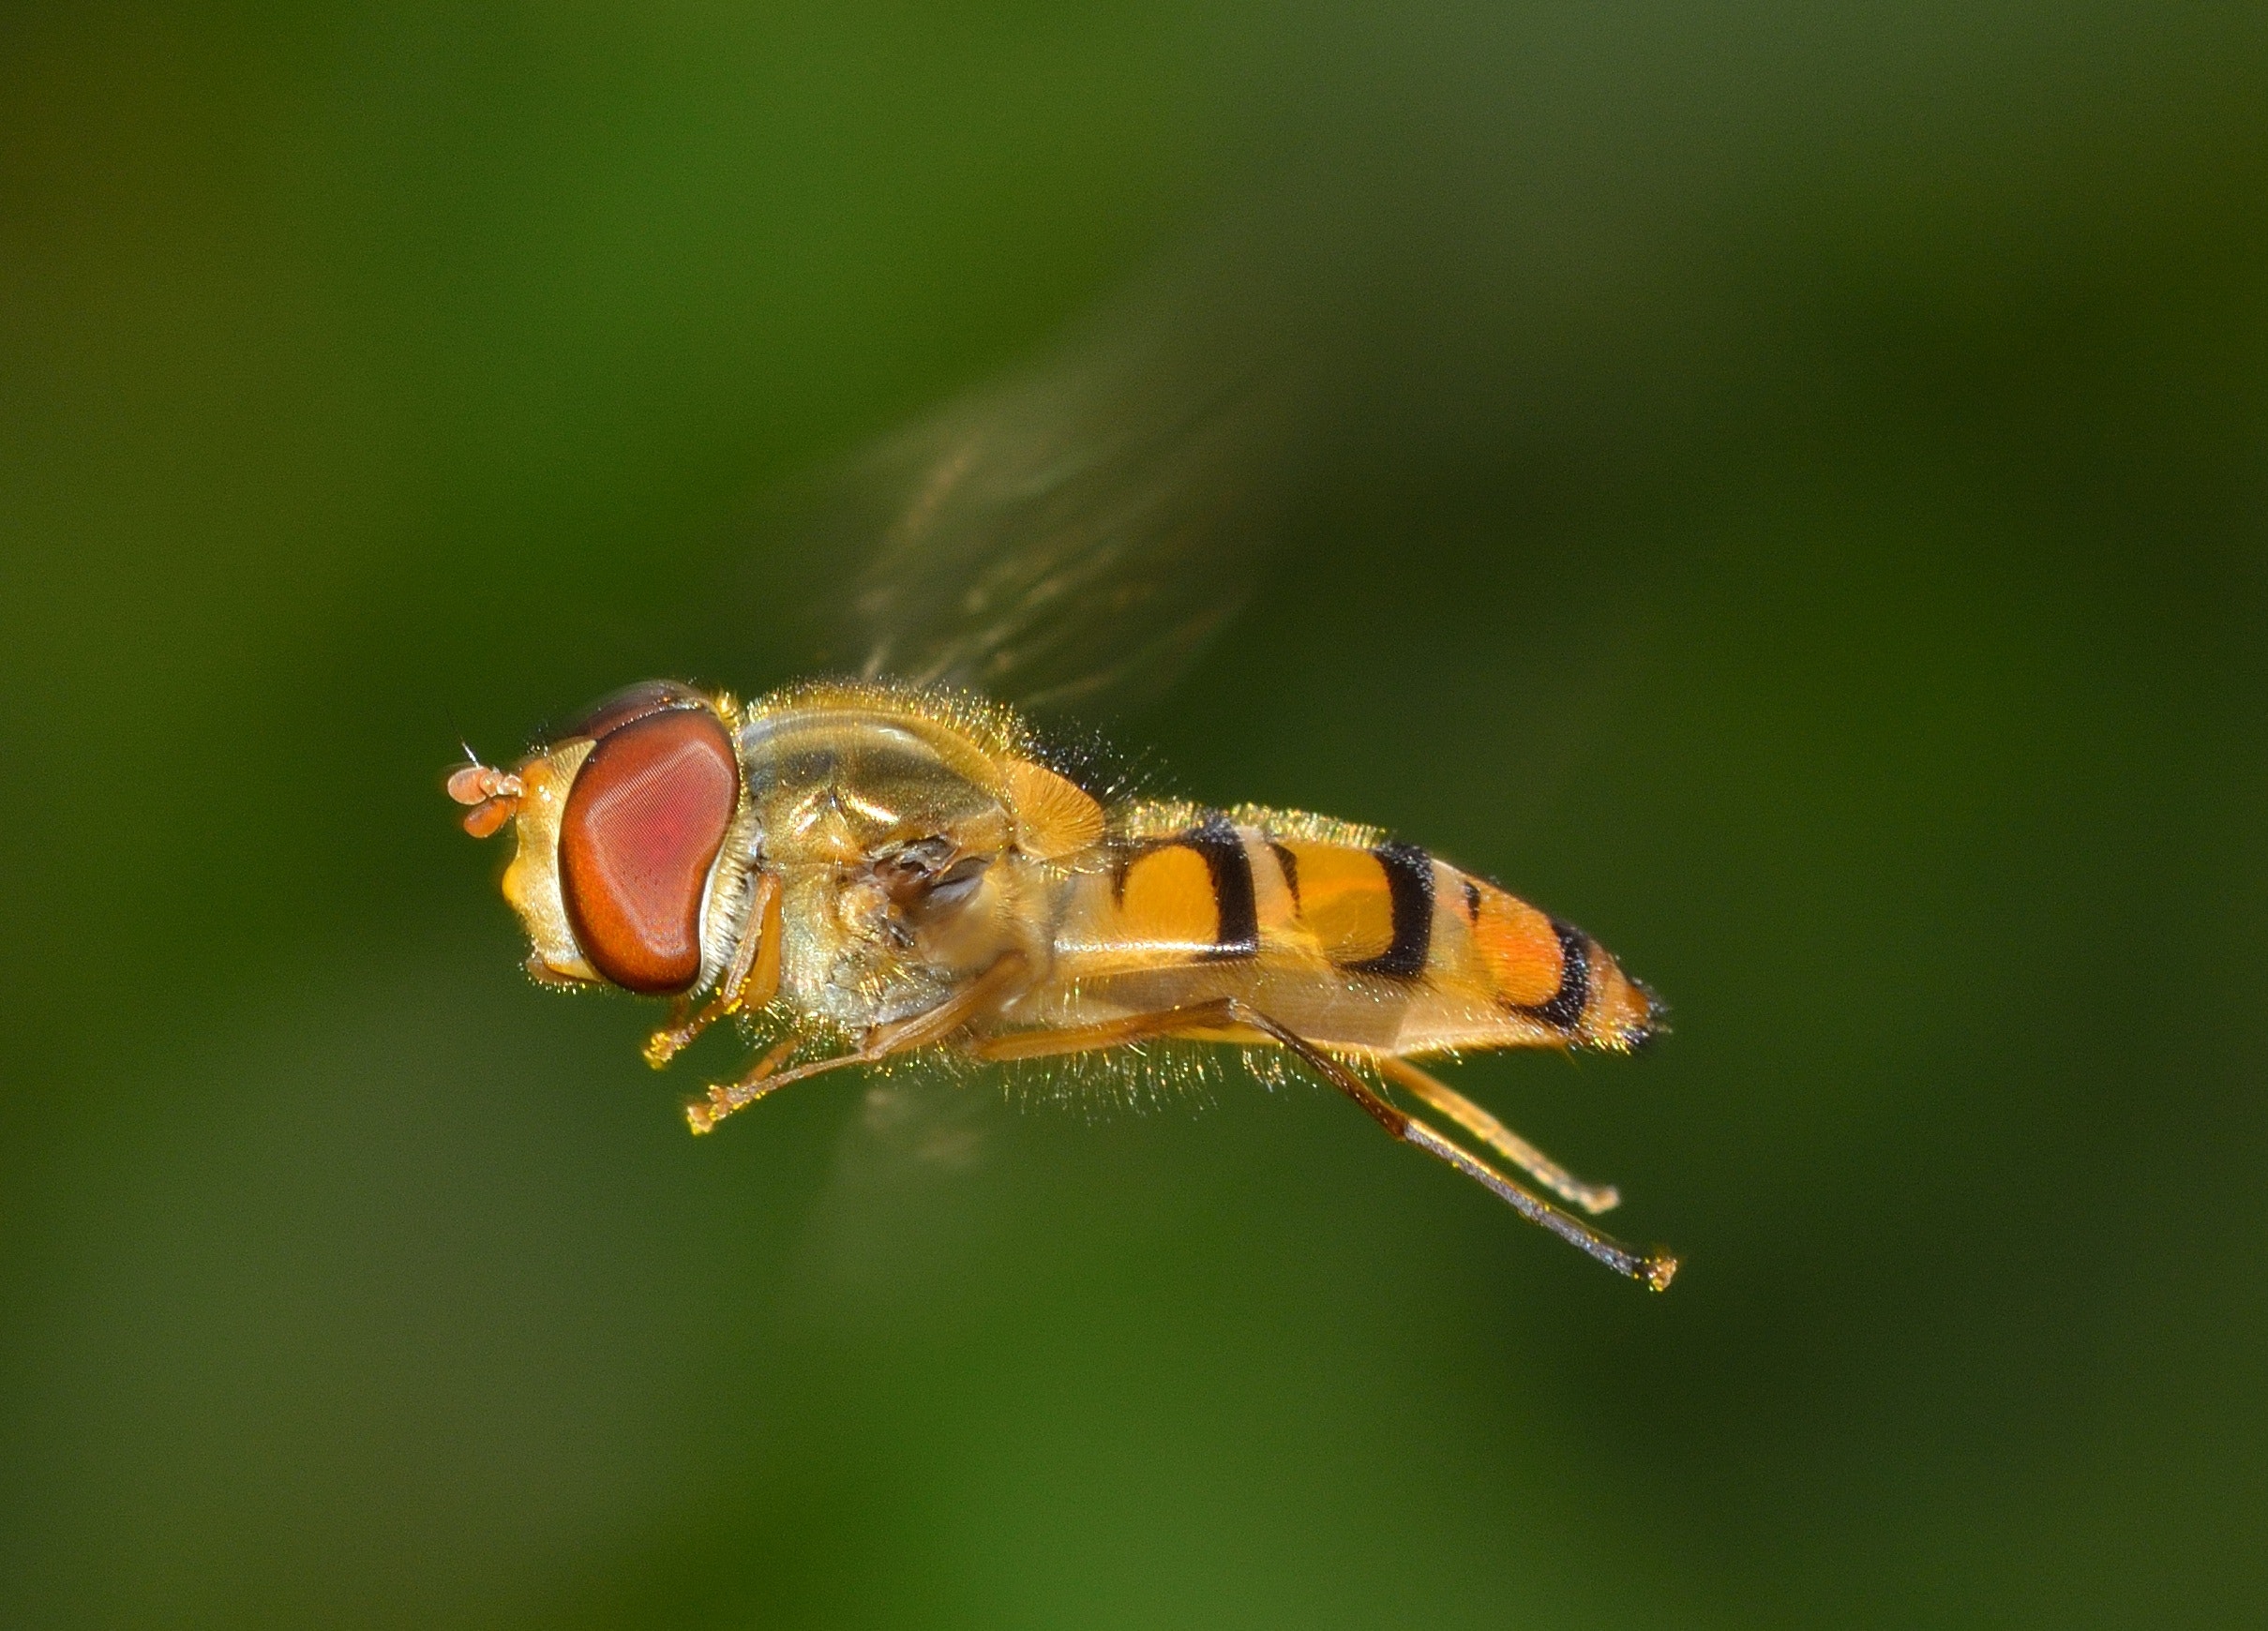
insect, Drosophila melanogaster, invertebrate, macro photography, fly, hoverfly, tachinidae, honeybee, pest, membrane winged insect, close up, stable fly, arthropod, Megachilidae, net winged insects, bee, blowflies, photography, organism, hornet, wildlife, plant, drosophila, wasp